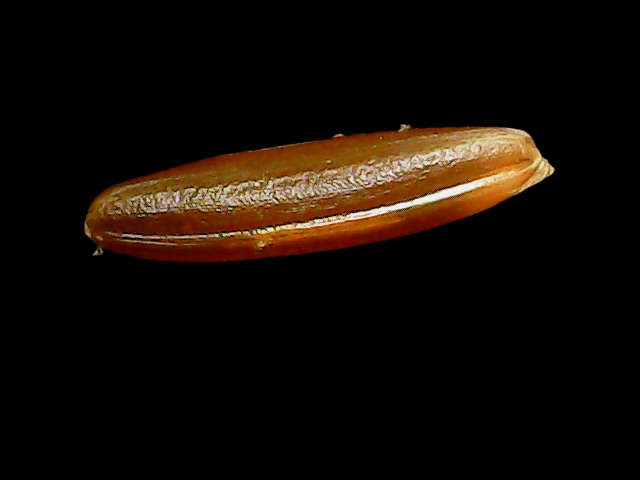
Rice variety: Binadhan20